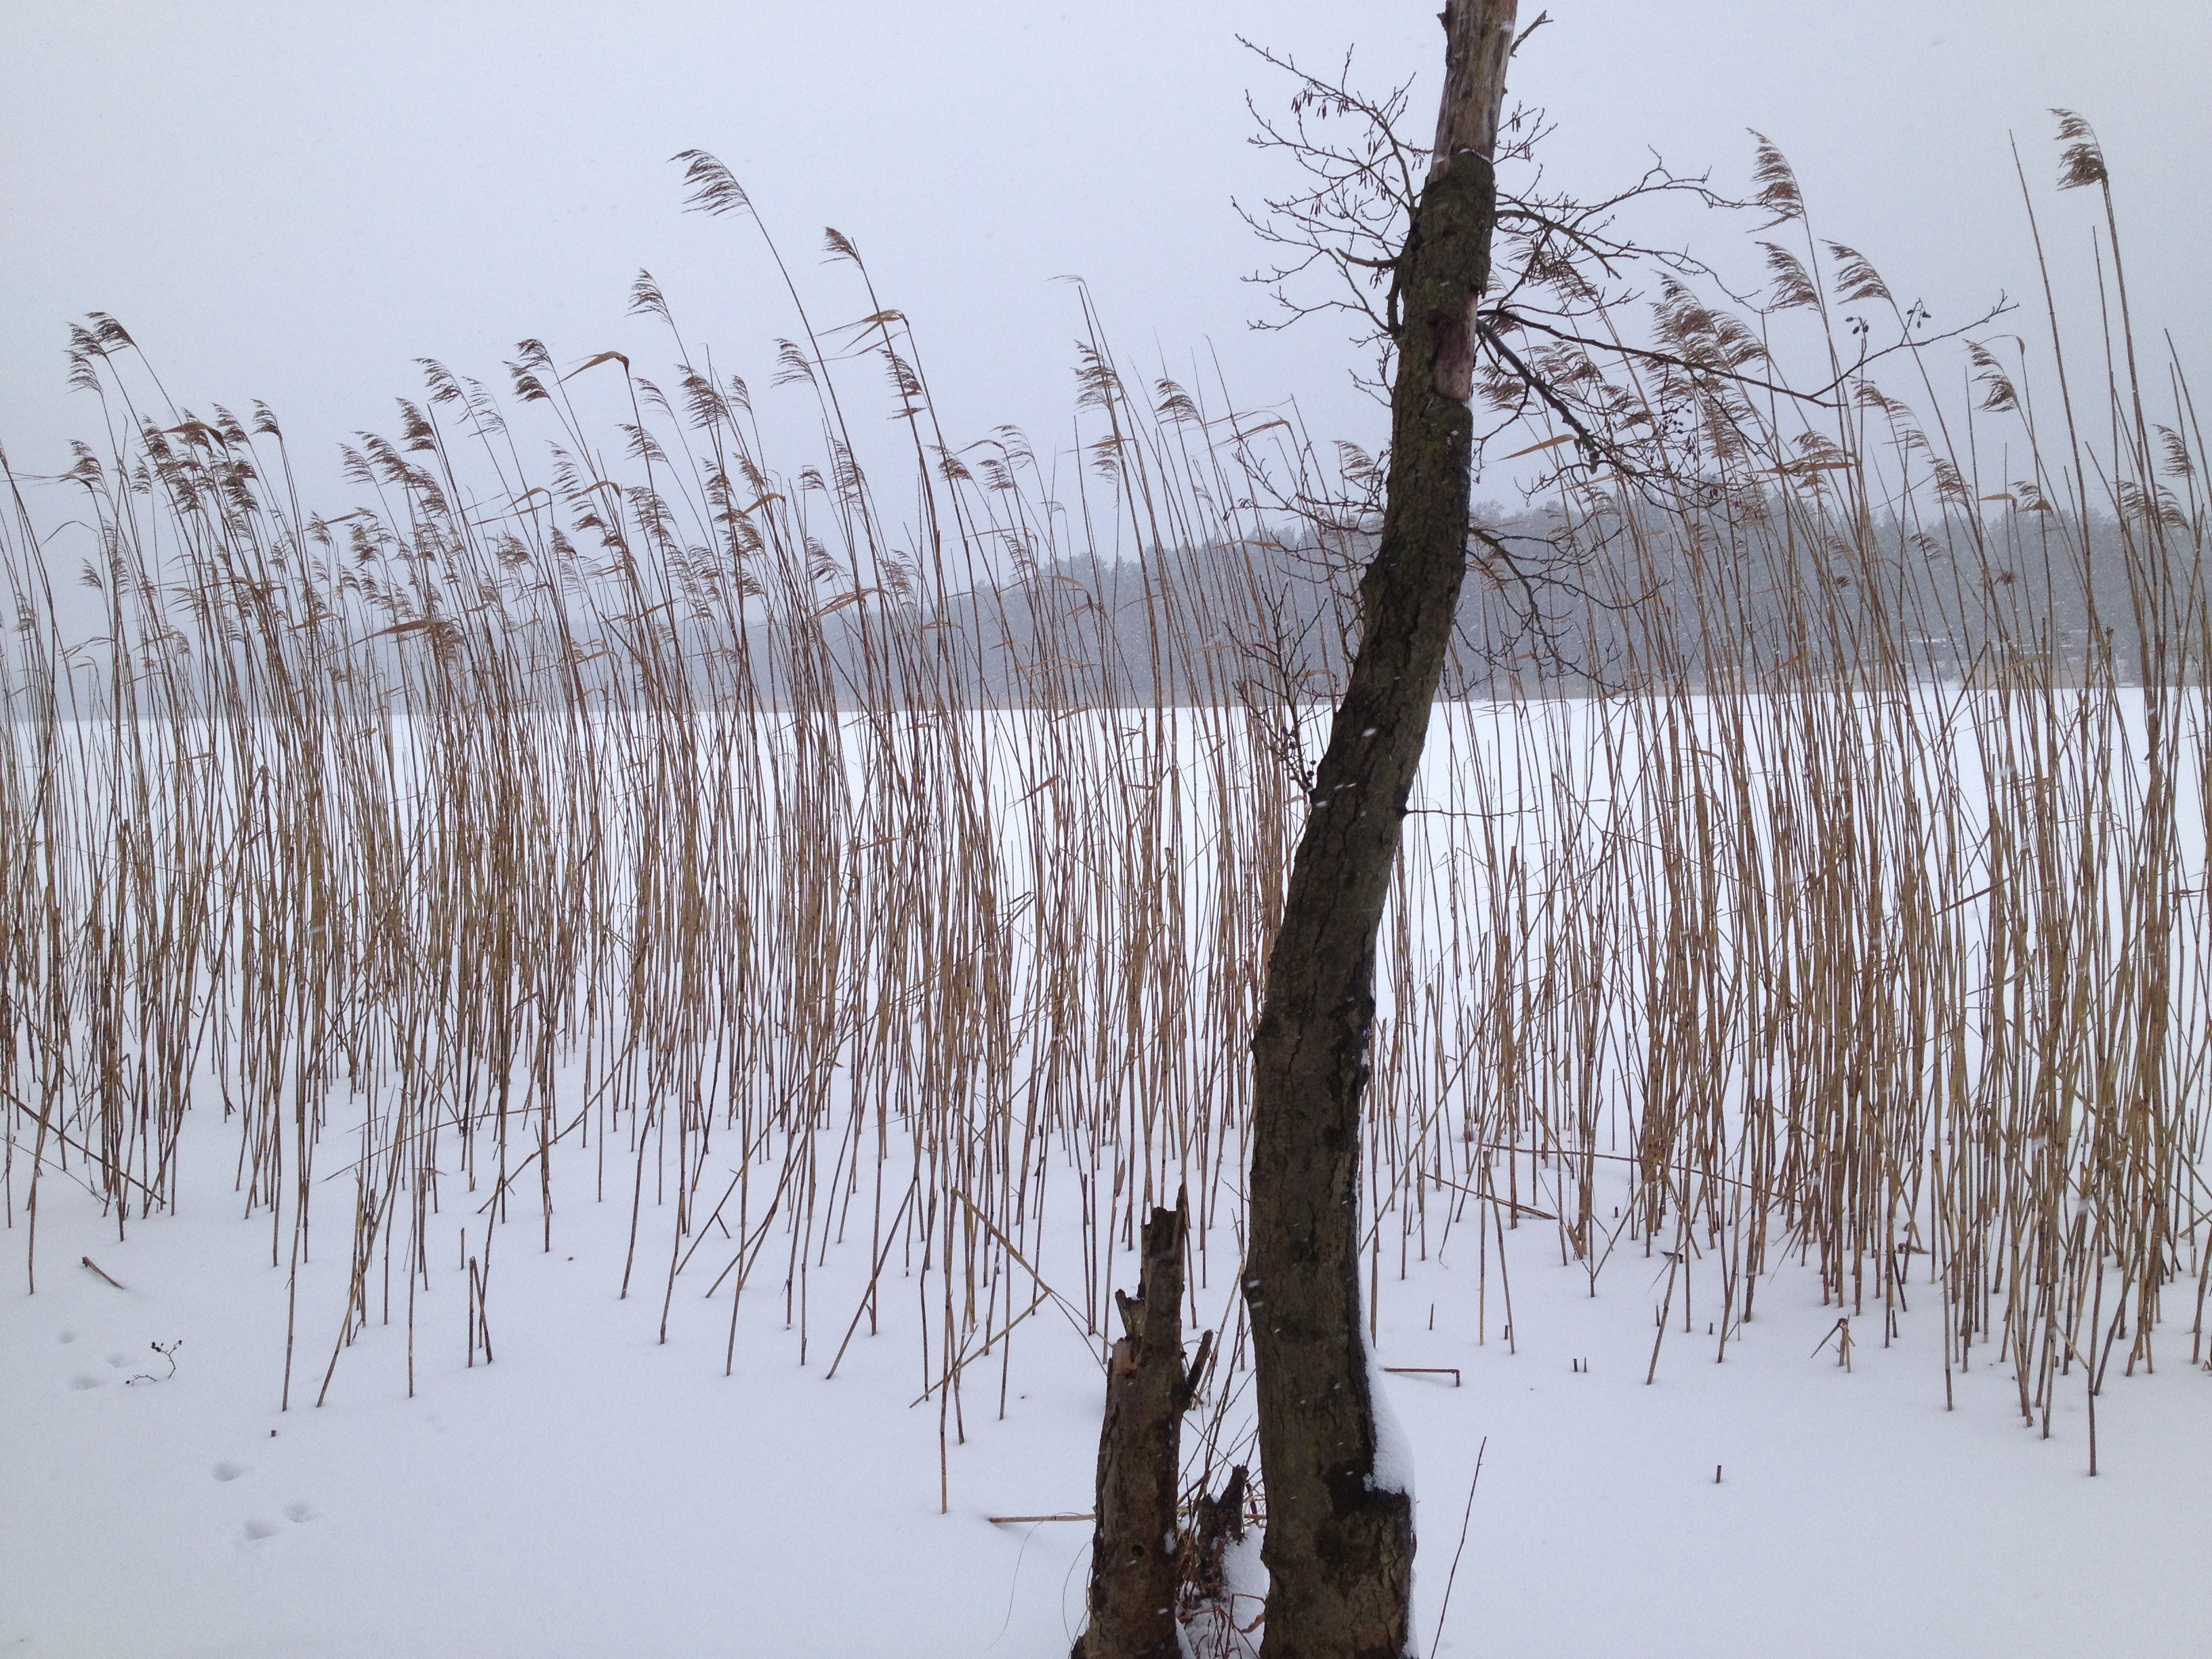
landscape, tree, water, nature, grass, marsh, swamp, branch, snow, winter, plant, white, lake, frost, reed, ice, reflection, birch, frozen, season, wetland, habitat, ecosystem, brandenburg, freezing, natural environment, atmospheric phenomenon, grass family, woody plant, phragmites, steckel village